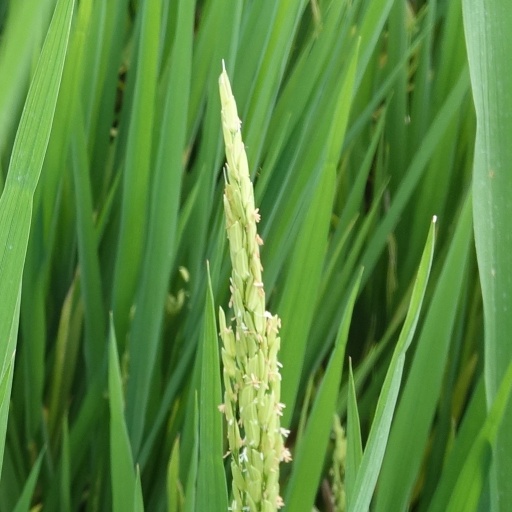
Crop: rice